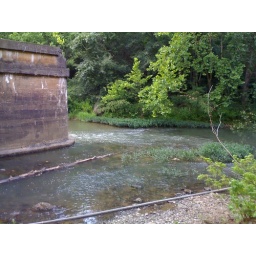
under the train bridge in the park of Olde Towne Helena